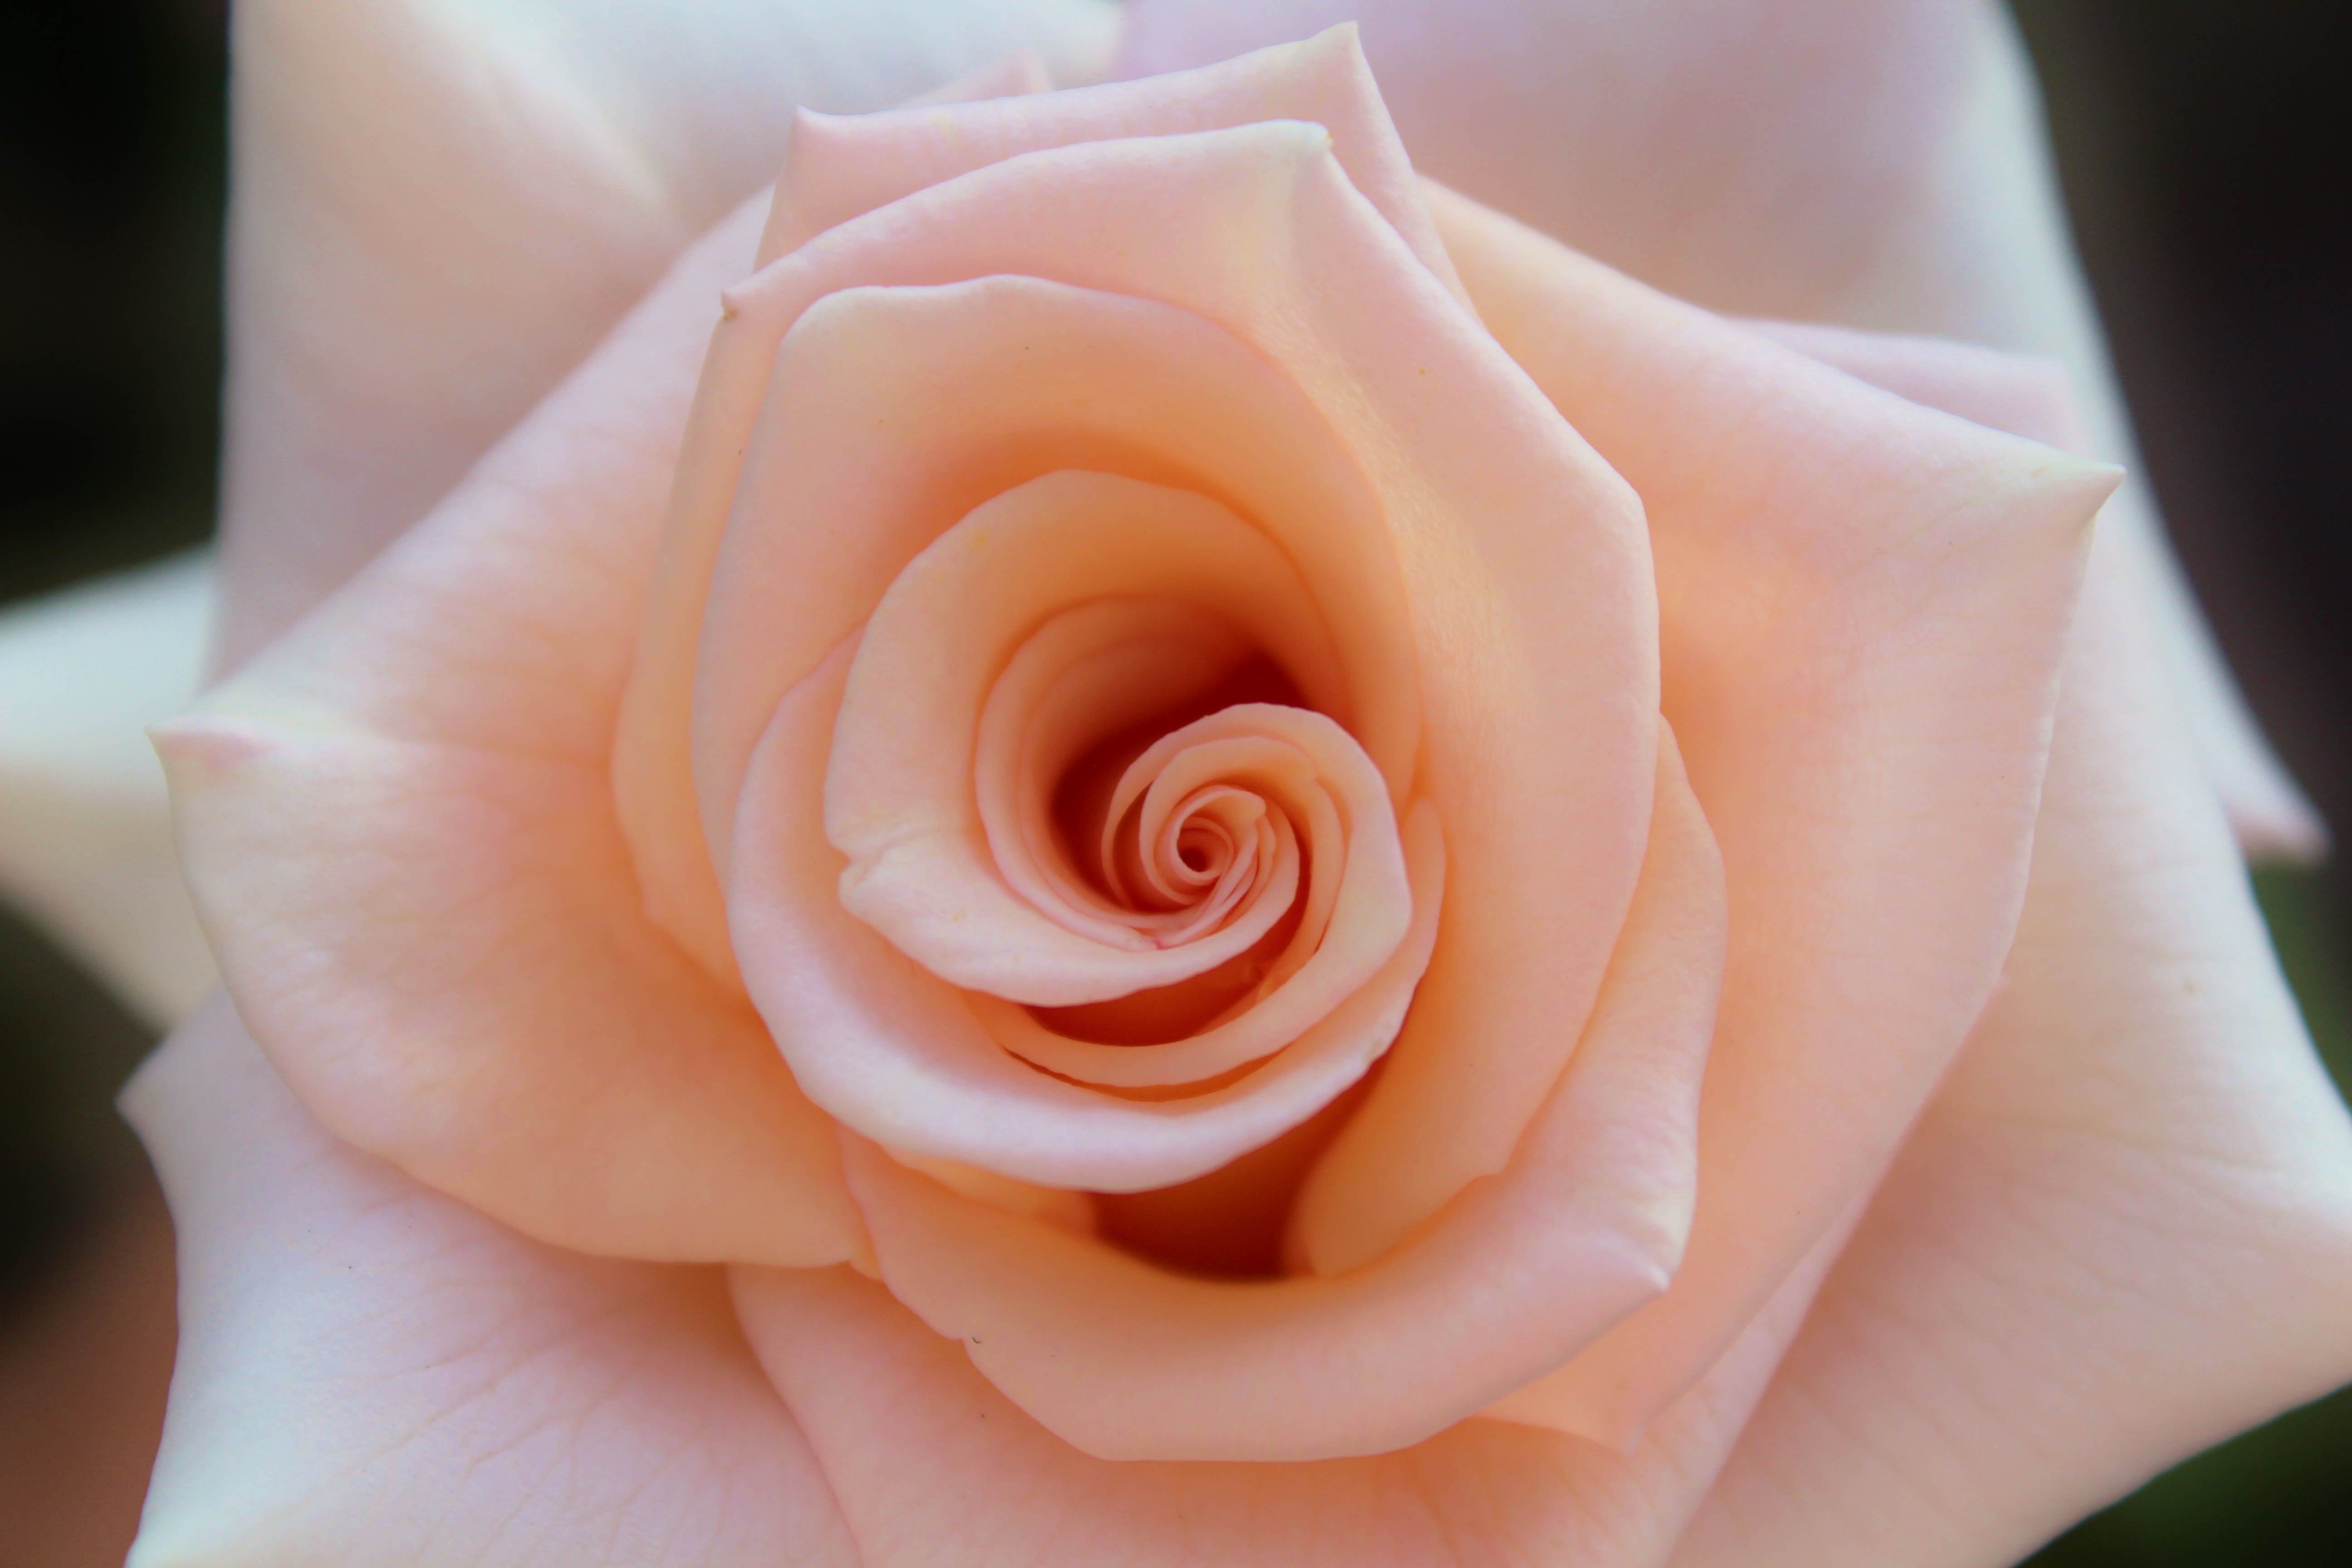
blossom, plant, photography, flower, petal, bloom, rose, pink, close up, salmon, floribunda, fragrance, rose bloom, macro photography, flowering plant, garden roses, rose family, land plant, rose order